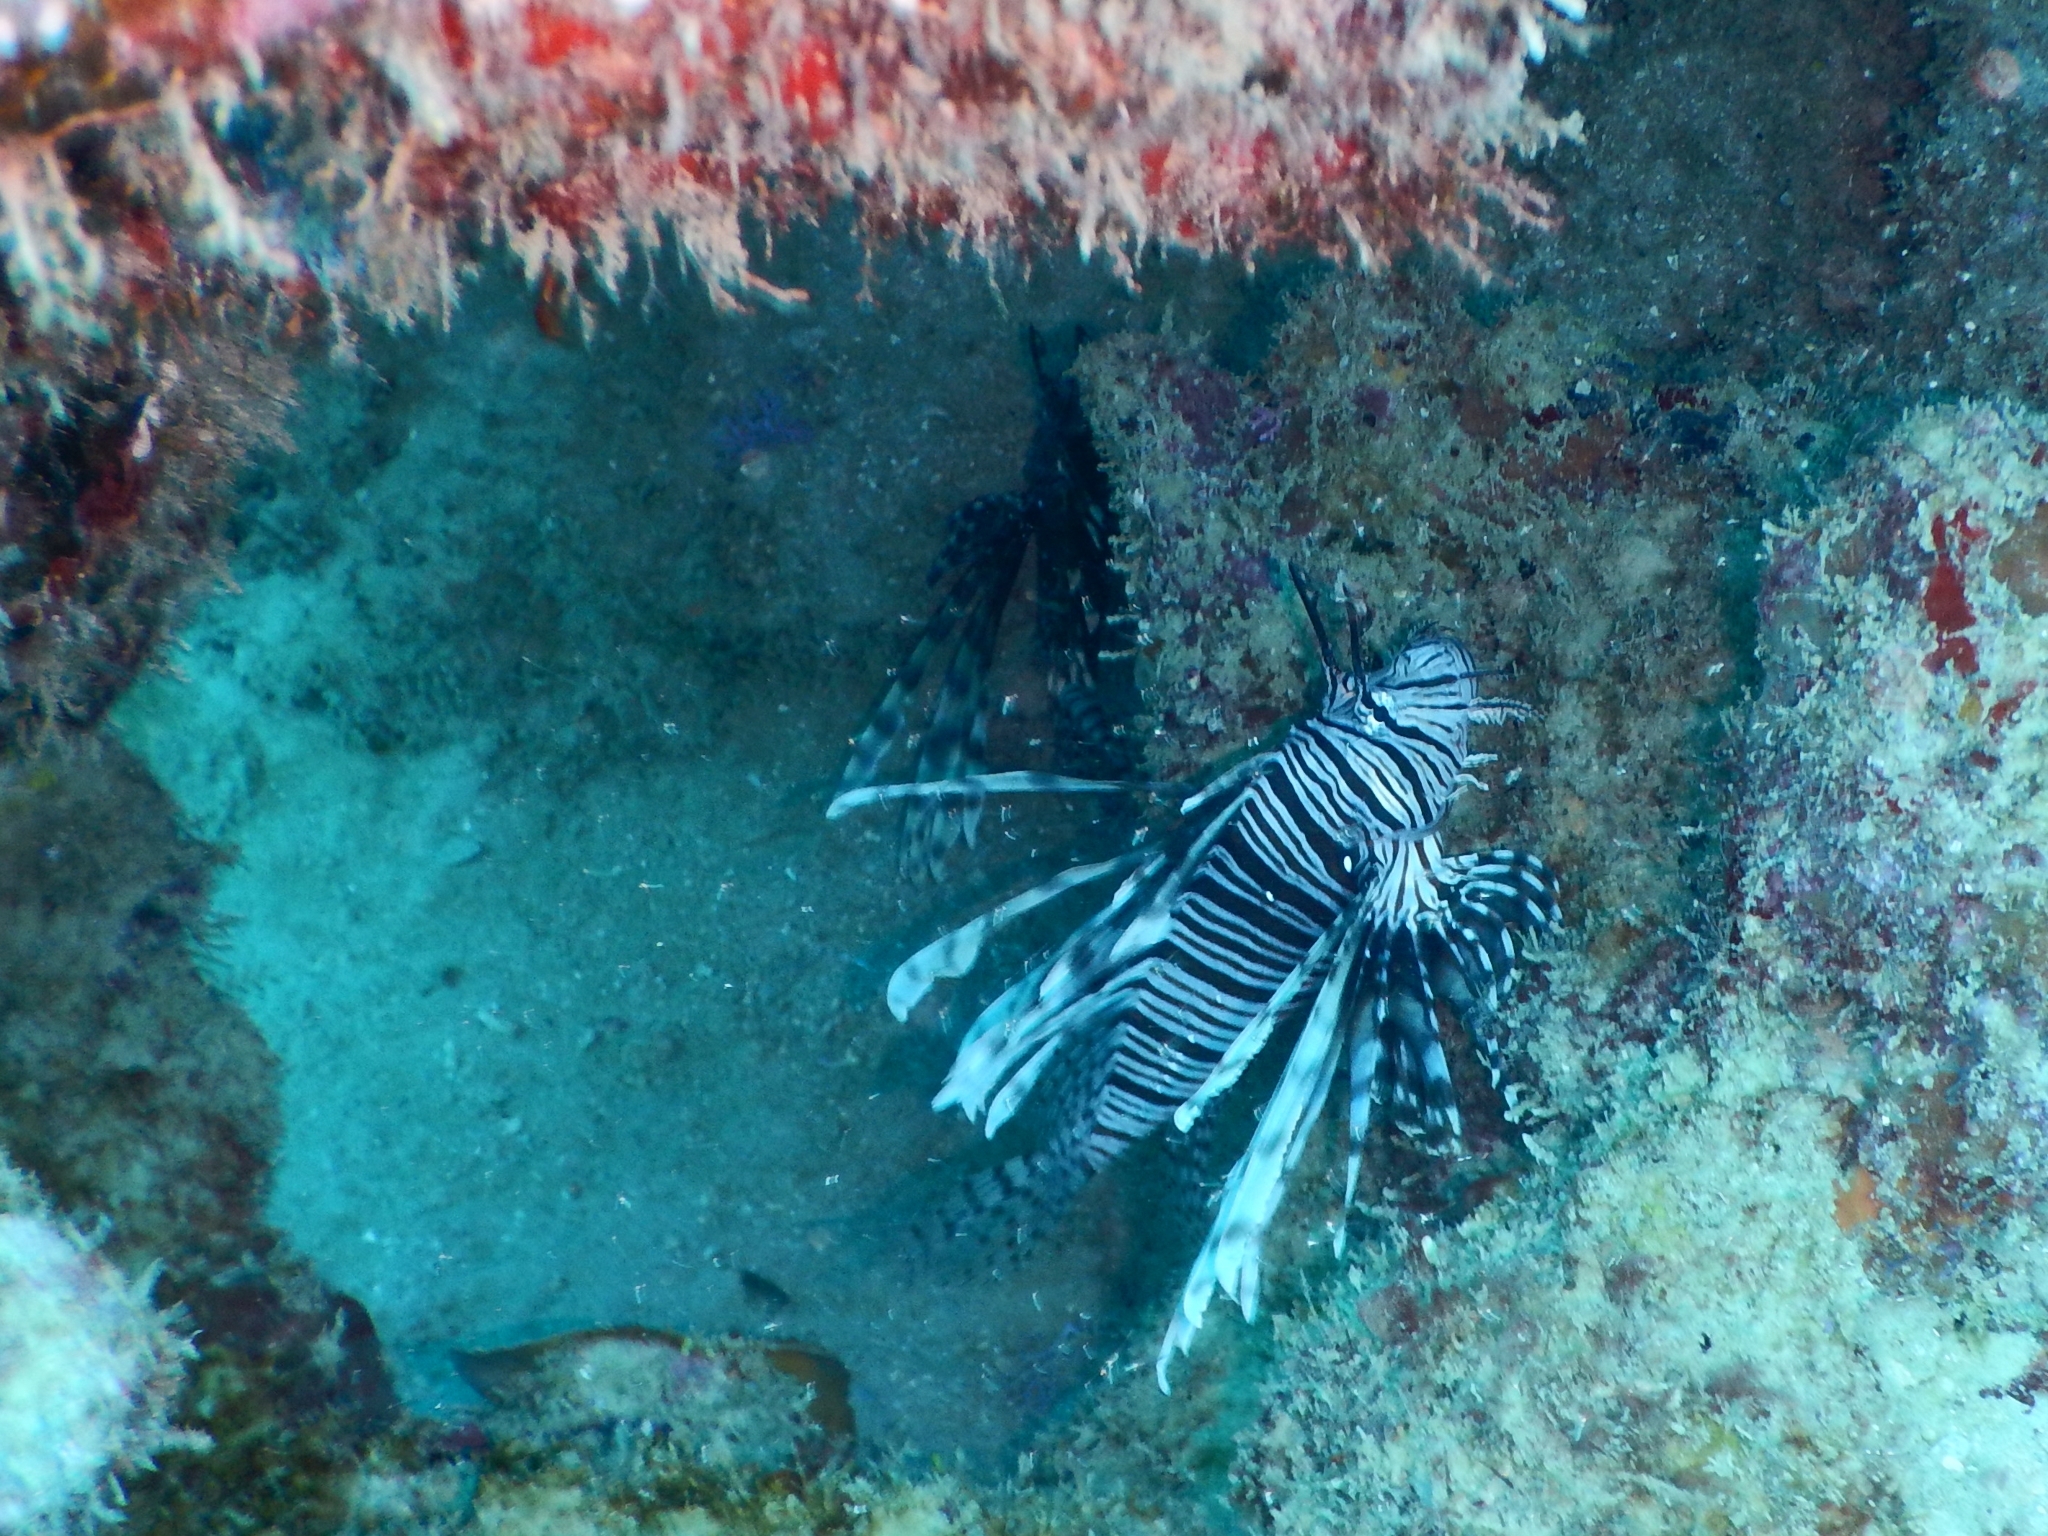
Pterois volitans (Red Lionfish)